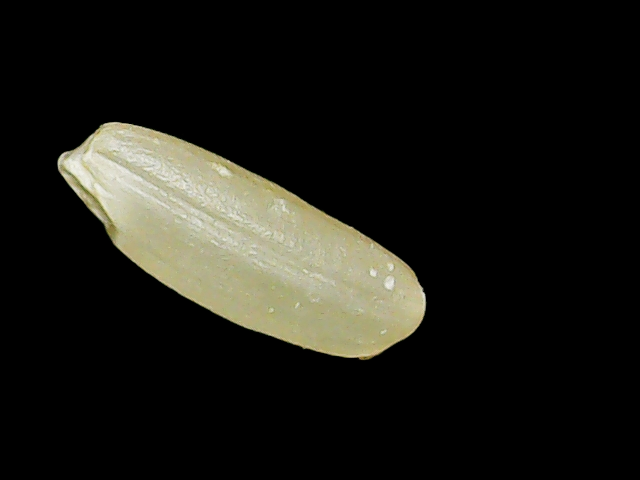
Rice variety: Binadhan17